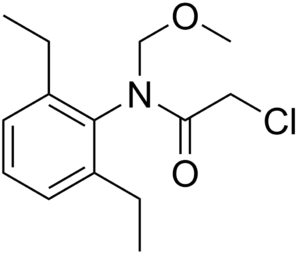
L'alachlore est une substance active de produit phytosanitaire, qui présente un effet herbicide, et qui appartient à la famille chimique des chloroacétamides. C'est le composant principal du Lasso, un herbicide anciennement commercialisé par Monsanto.